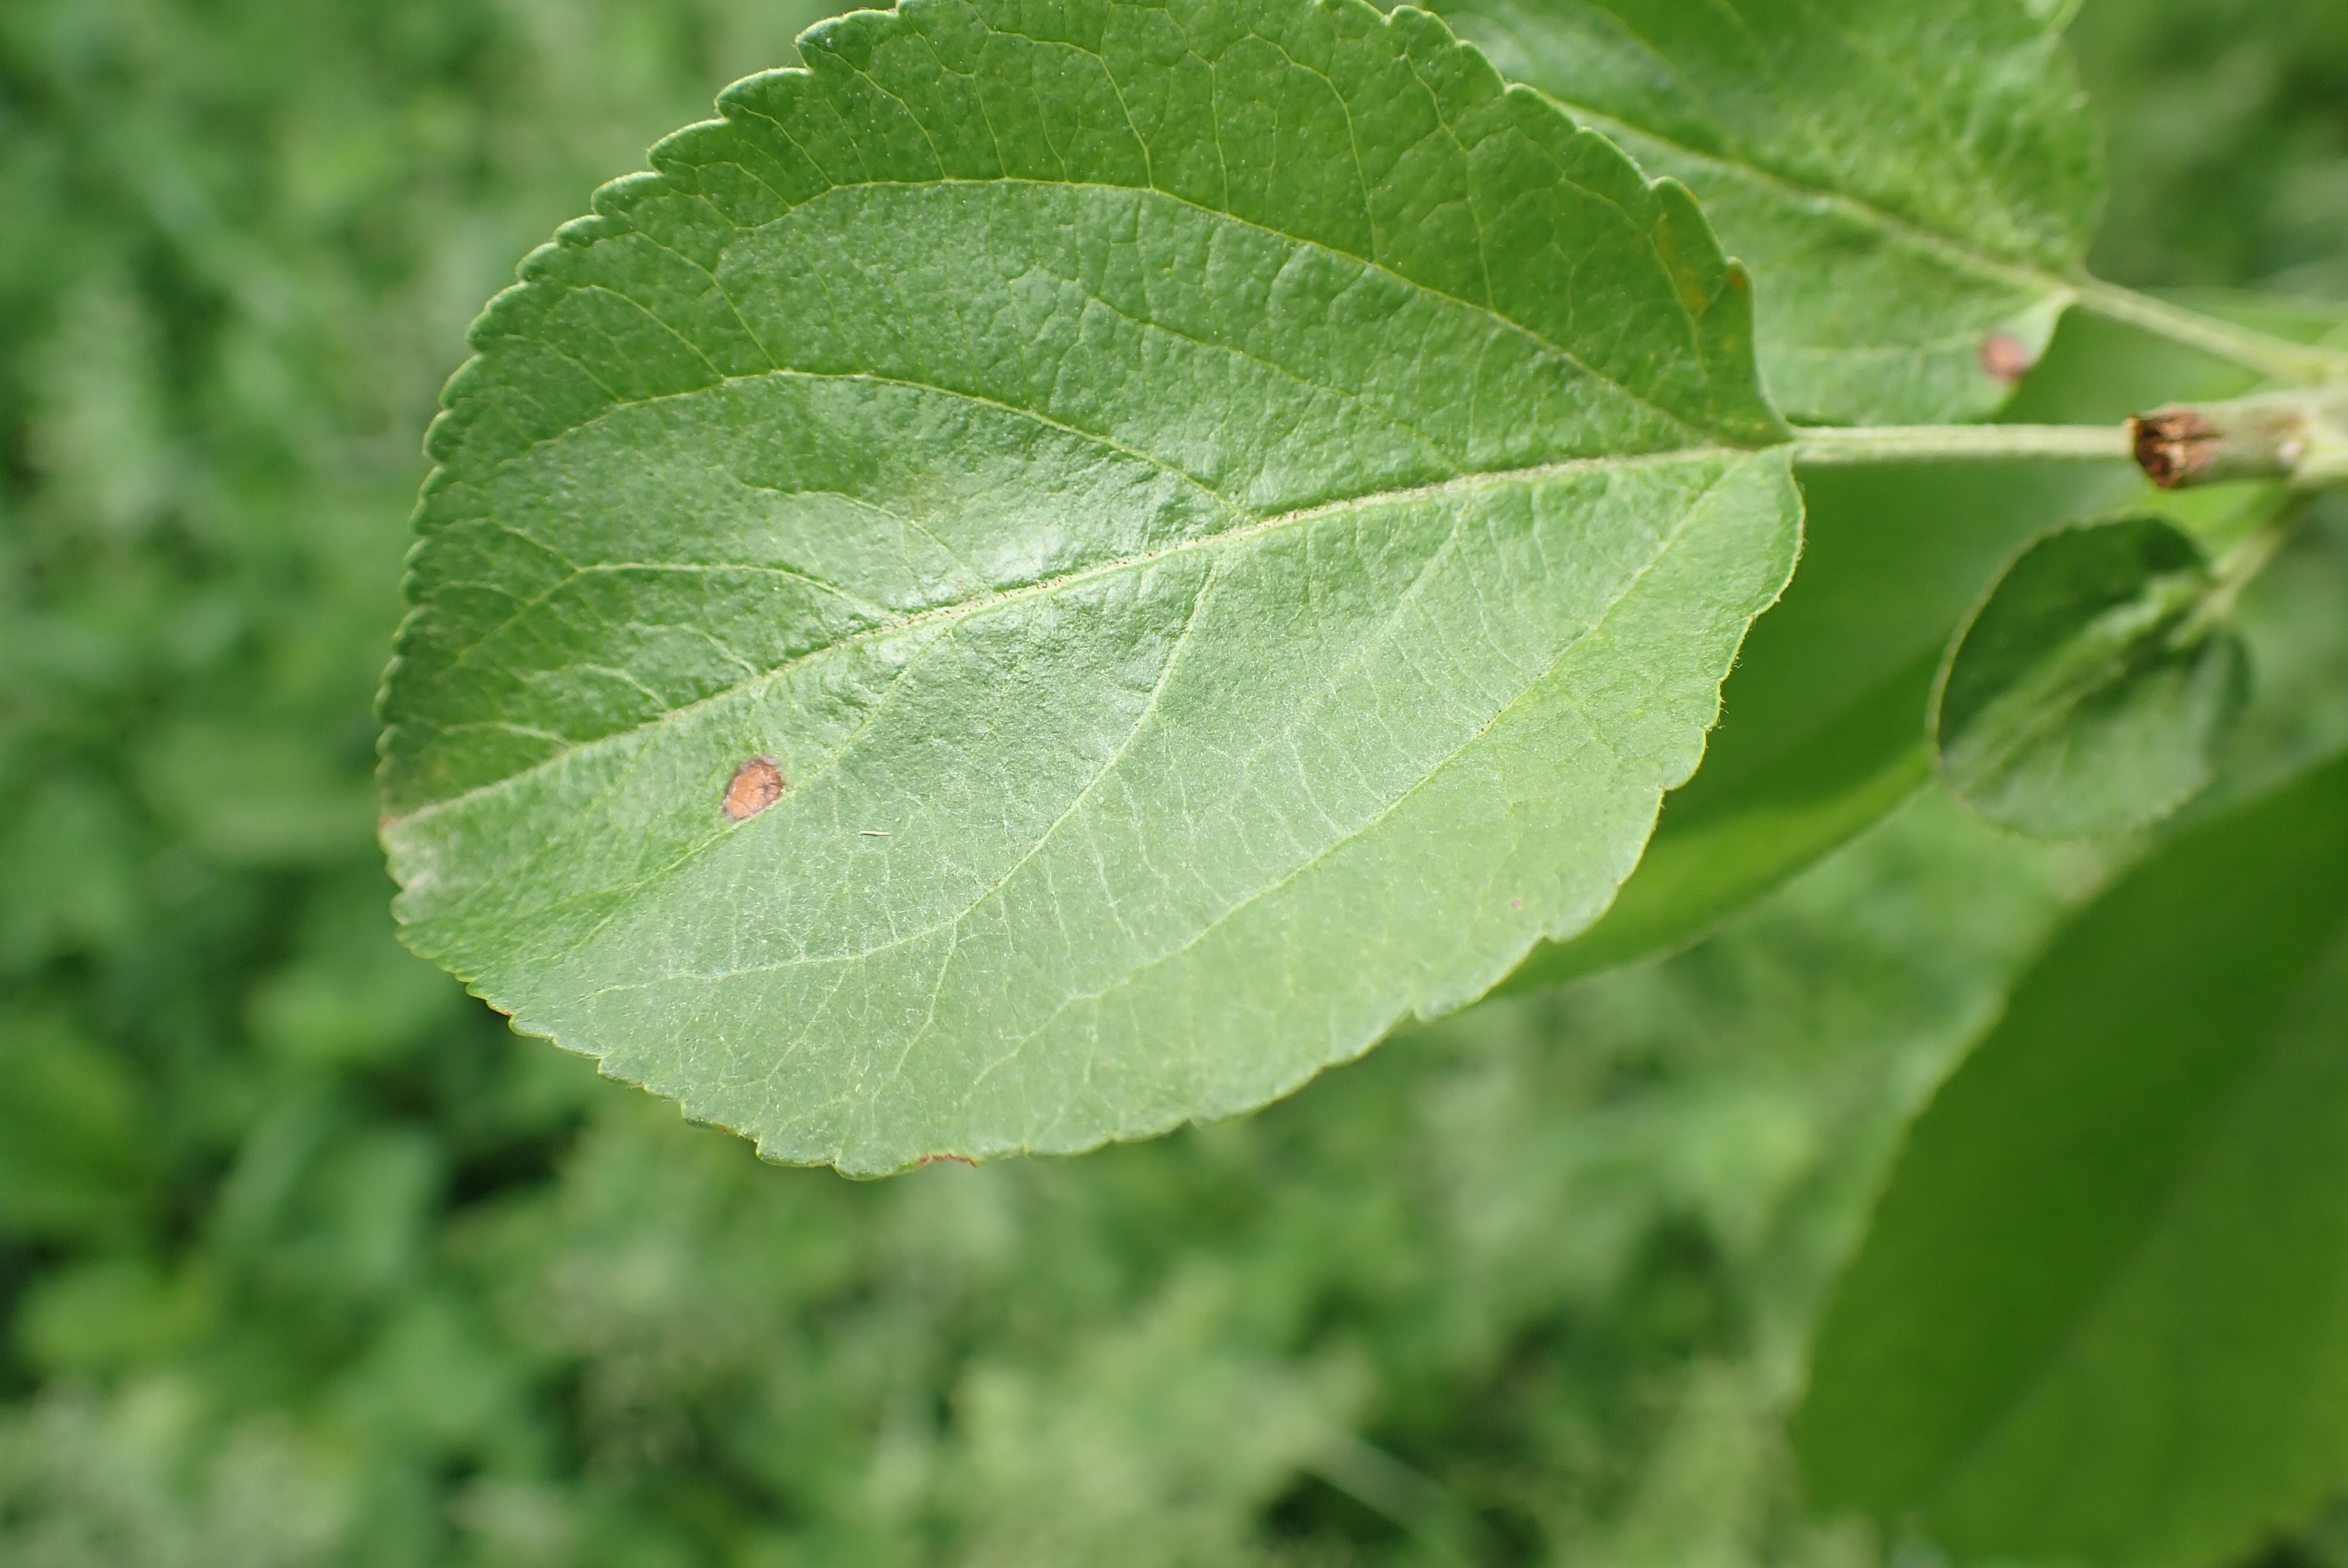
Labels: frog_eye_leaf_spot